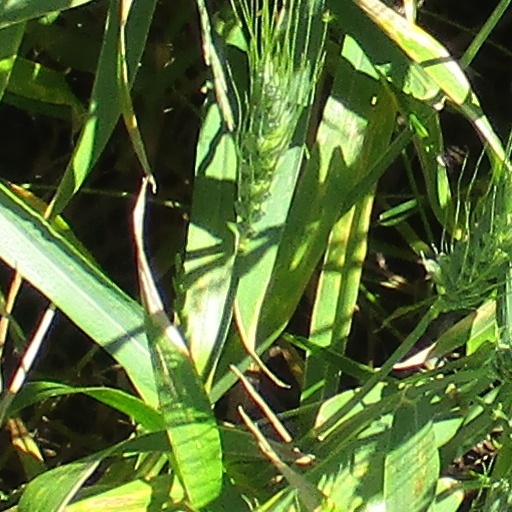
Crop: wheat